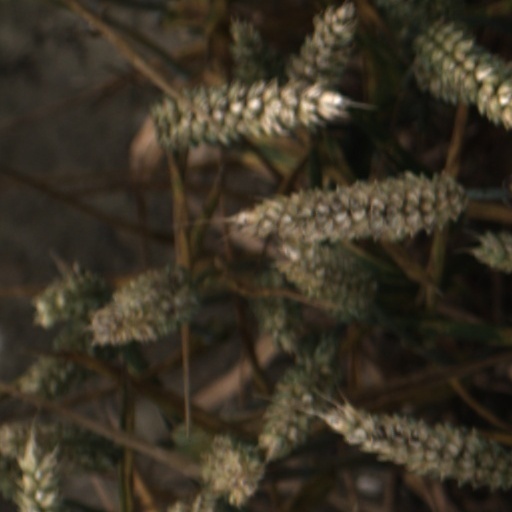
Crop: wheat